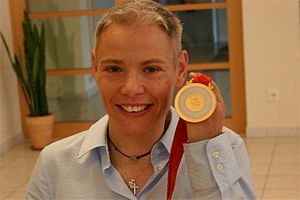
Andrea Eskau
Eskau med sin paralympiske guldmedalje i 2008
Andrea Eskau er en tysk håndcykelrytter, skiskytte og langrendskiløber. I 2014 vandt hun guldmedalje ved vinter-PL i Sotji, Rusland, i 6 km siddende skiskydning. Ved vinter-PL 2018 i Pyeongchang vandt hun guld i 10 og 12,5 km siddende skiskydning, og hun vandt bronze i 10 km siddende skiskydning ved vinter-PL 2010 i Vancouver.